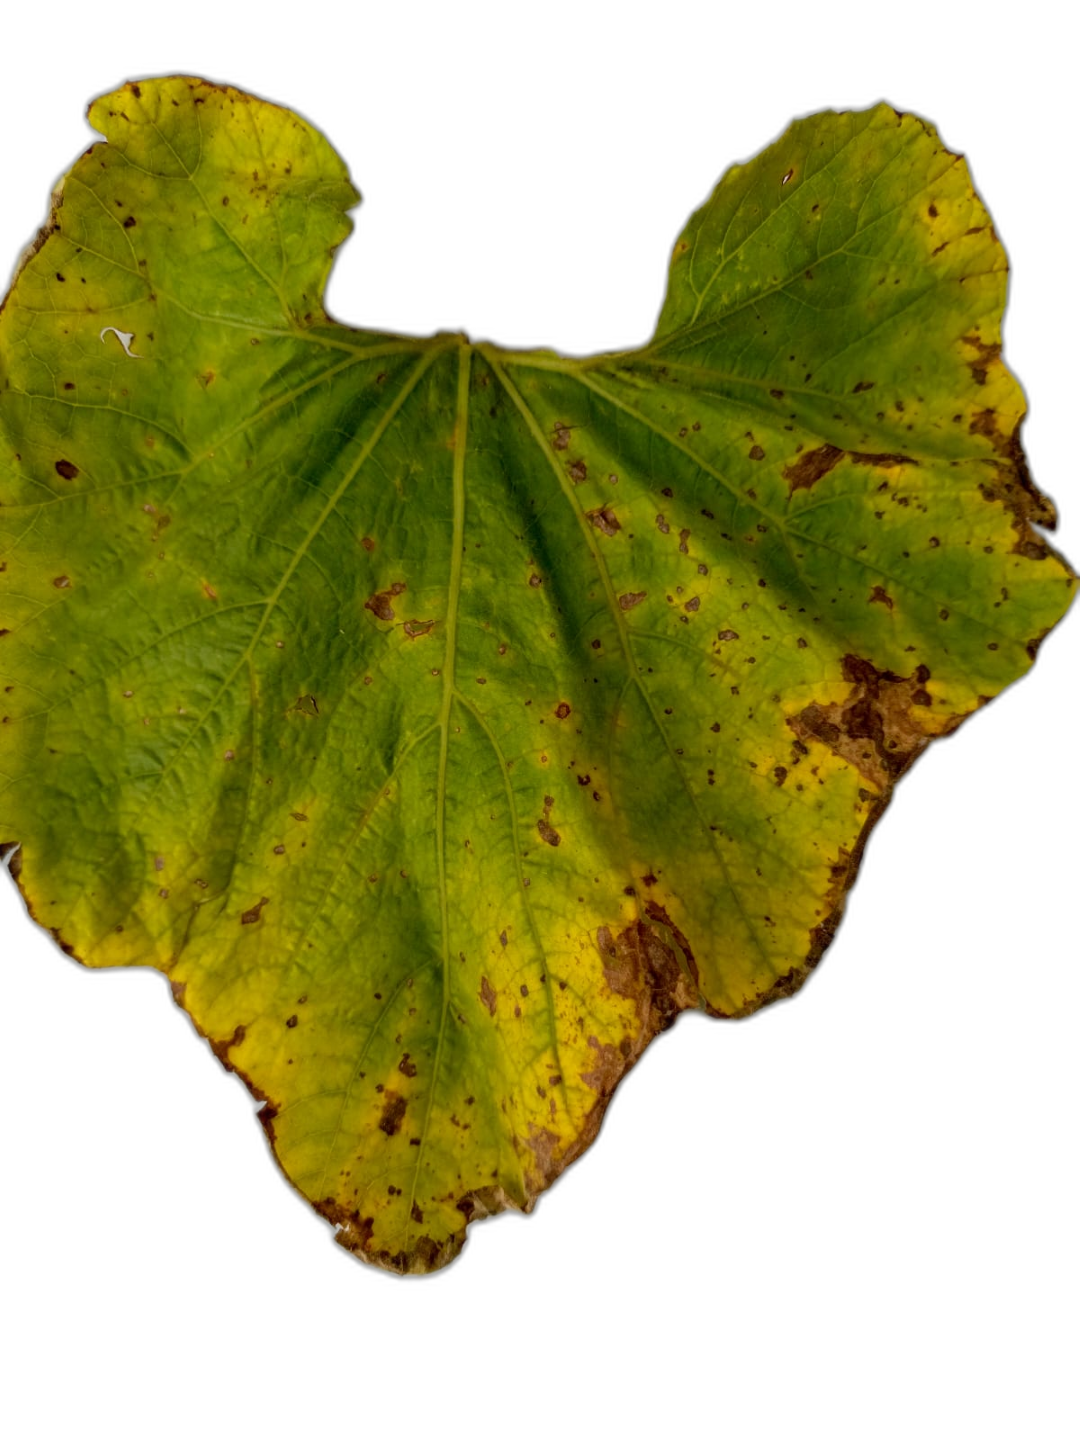
Crop: Bottle Gourd
Label: Anthracnose